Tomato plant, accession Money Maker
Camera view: bottom (45 deg); turntable rotation: 120 degrees
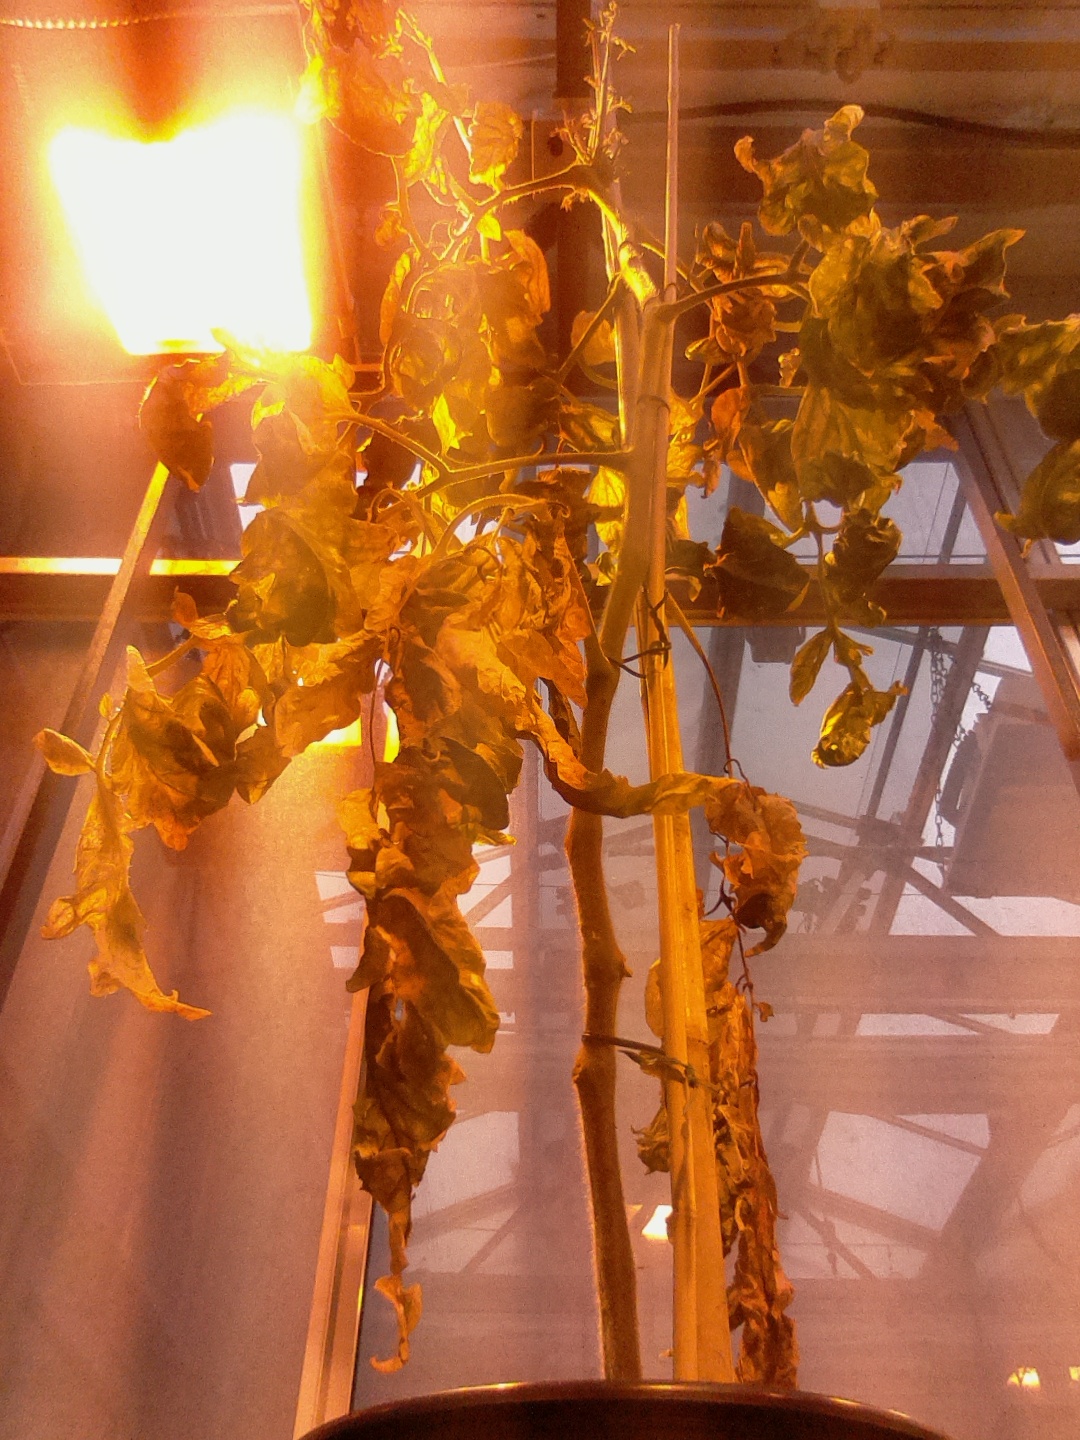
BBCH growth stage 51: First inflorence visible, visible closed flower bud